List of Minnesota Vikings head coaches

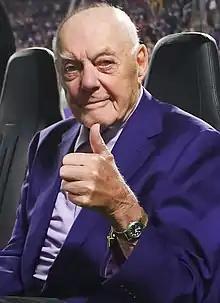
Bud Grant wearing a purple suit and giving a thumbs-up.

The Minnesota Vikings are a professional American football team based in Minneapolis, Minnesota. The Vikings are members of the North Division of the National Football Conference in the National Football League (NFL). The club was founded by Minneapolis businessmen Bill Boyer, H. P. Skoglund and Max Winter in 1959 as a member of the American Football League. However, they forfeited their membership in January 1960 and became the National Football League's 14th franchise in 1961.